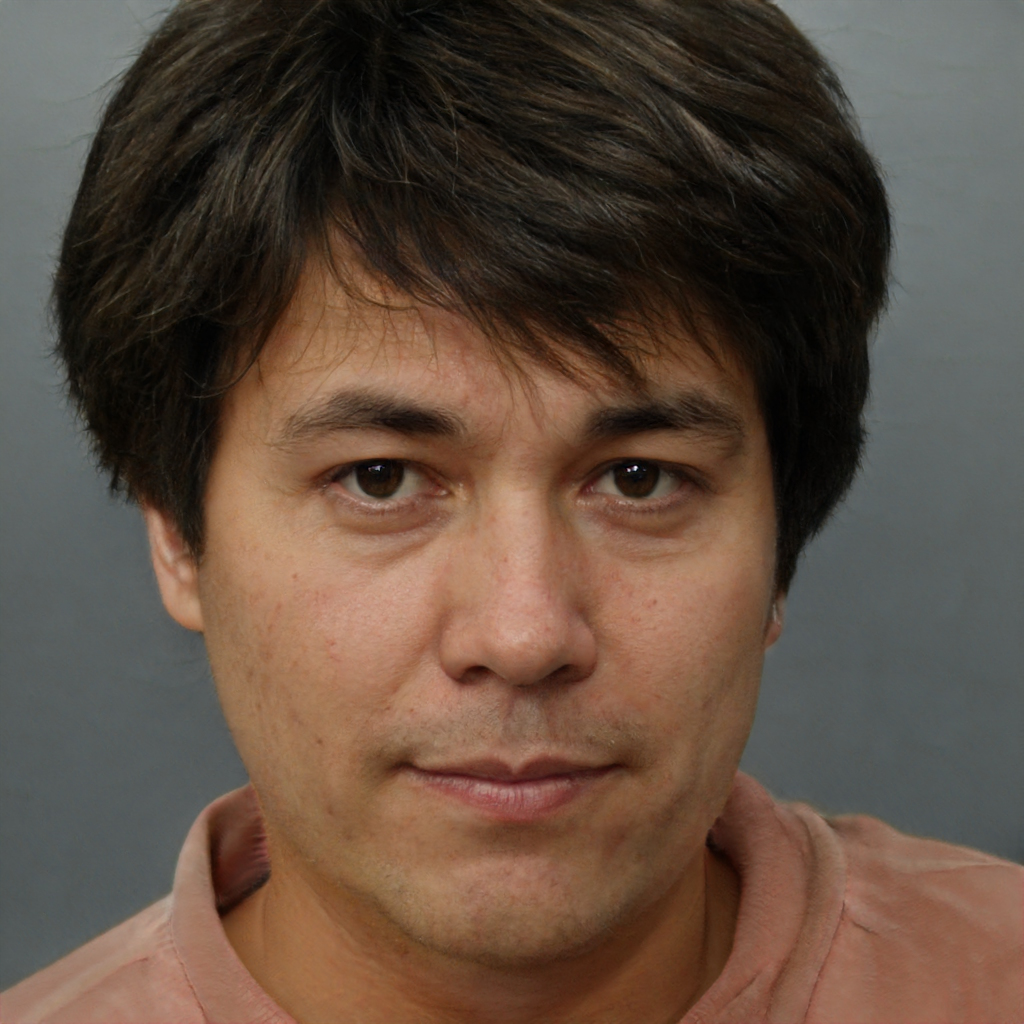
Gender: Male